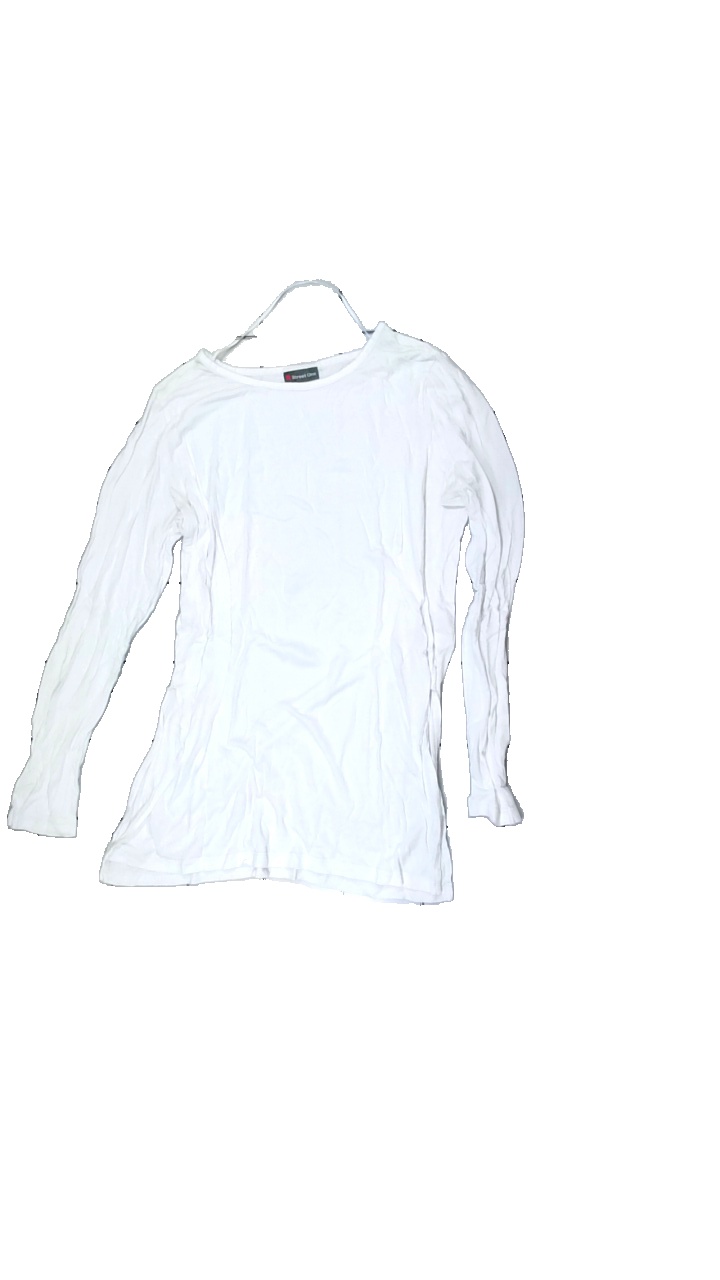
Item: Top (Ladies)
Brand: Street One
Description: White top
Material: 77% Viscose 23% Cotton
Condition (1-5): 2
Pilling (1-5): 5
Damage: hole
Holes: Minor
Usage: Export
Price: <50